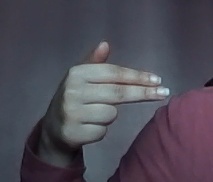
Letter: ghain